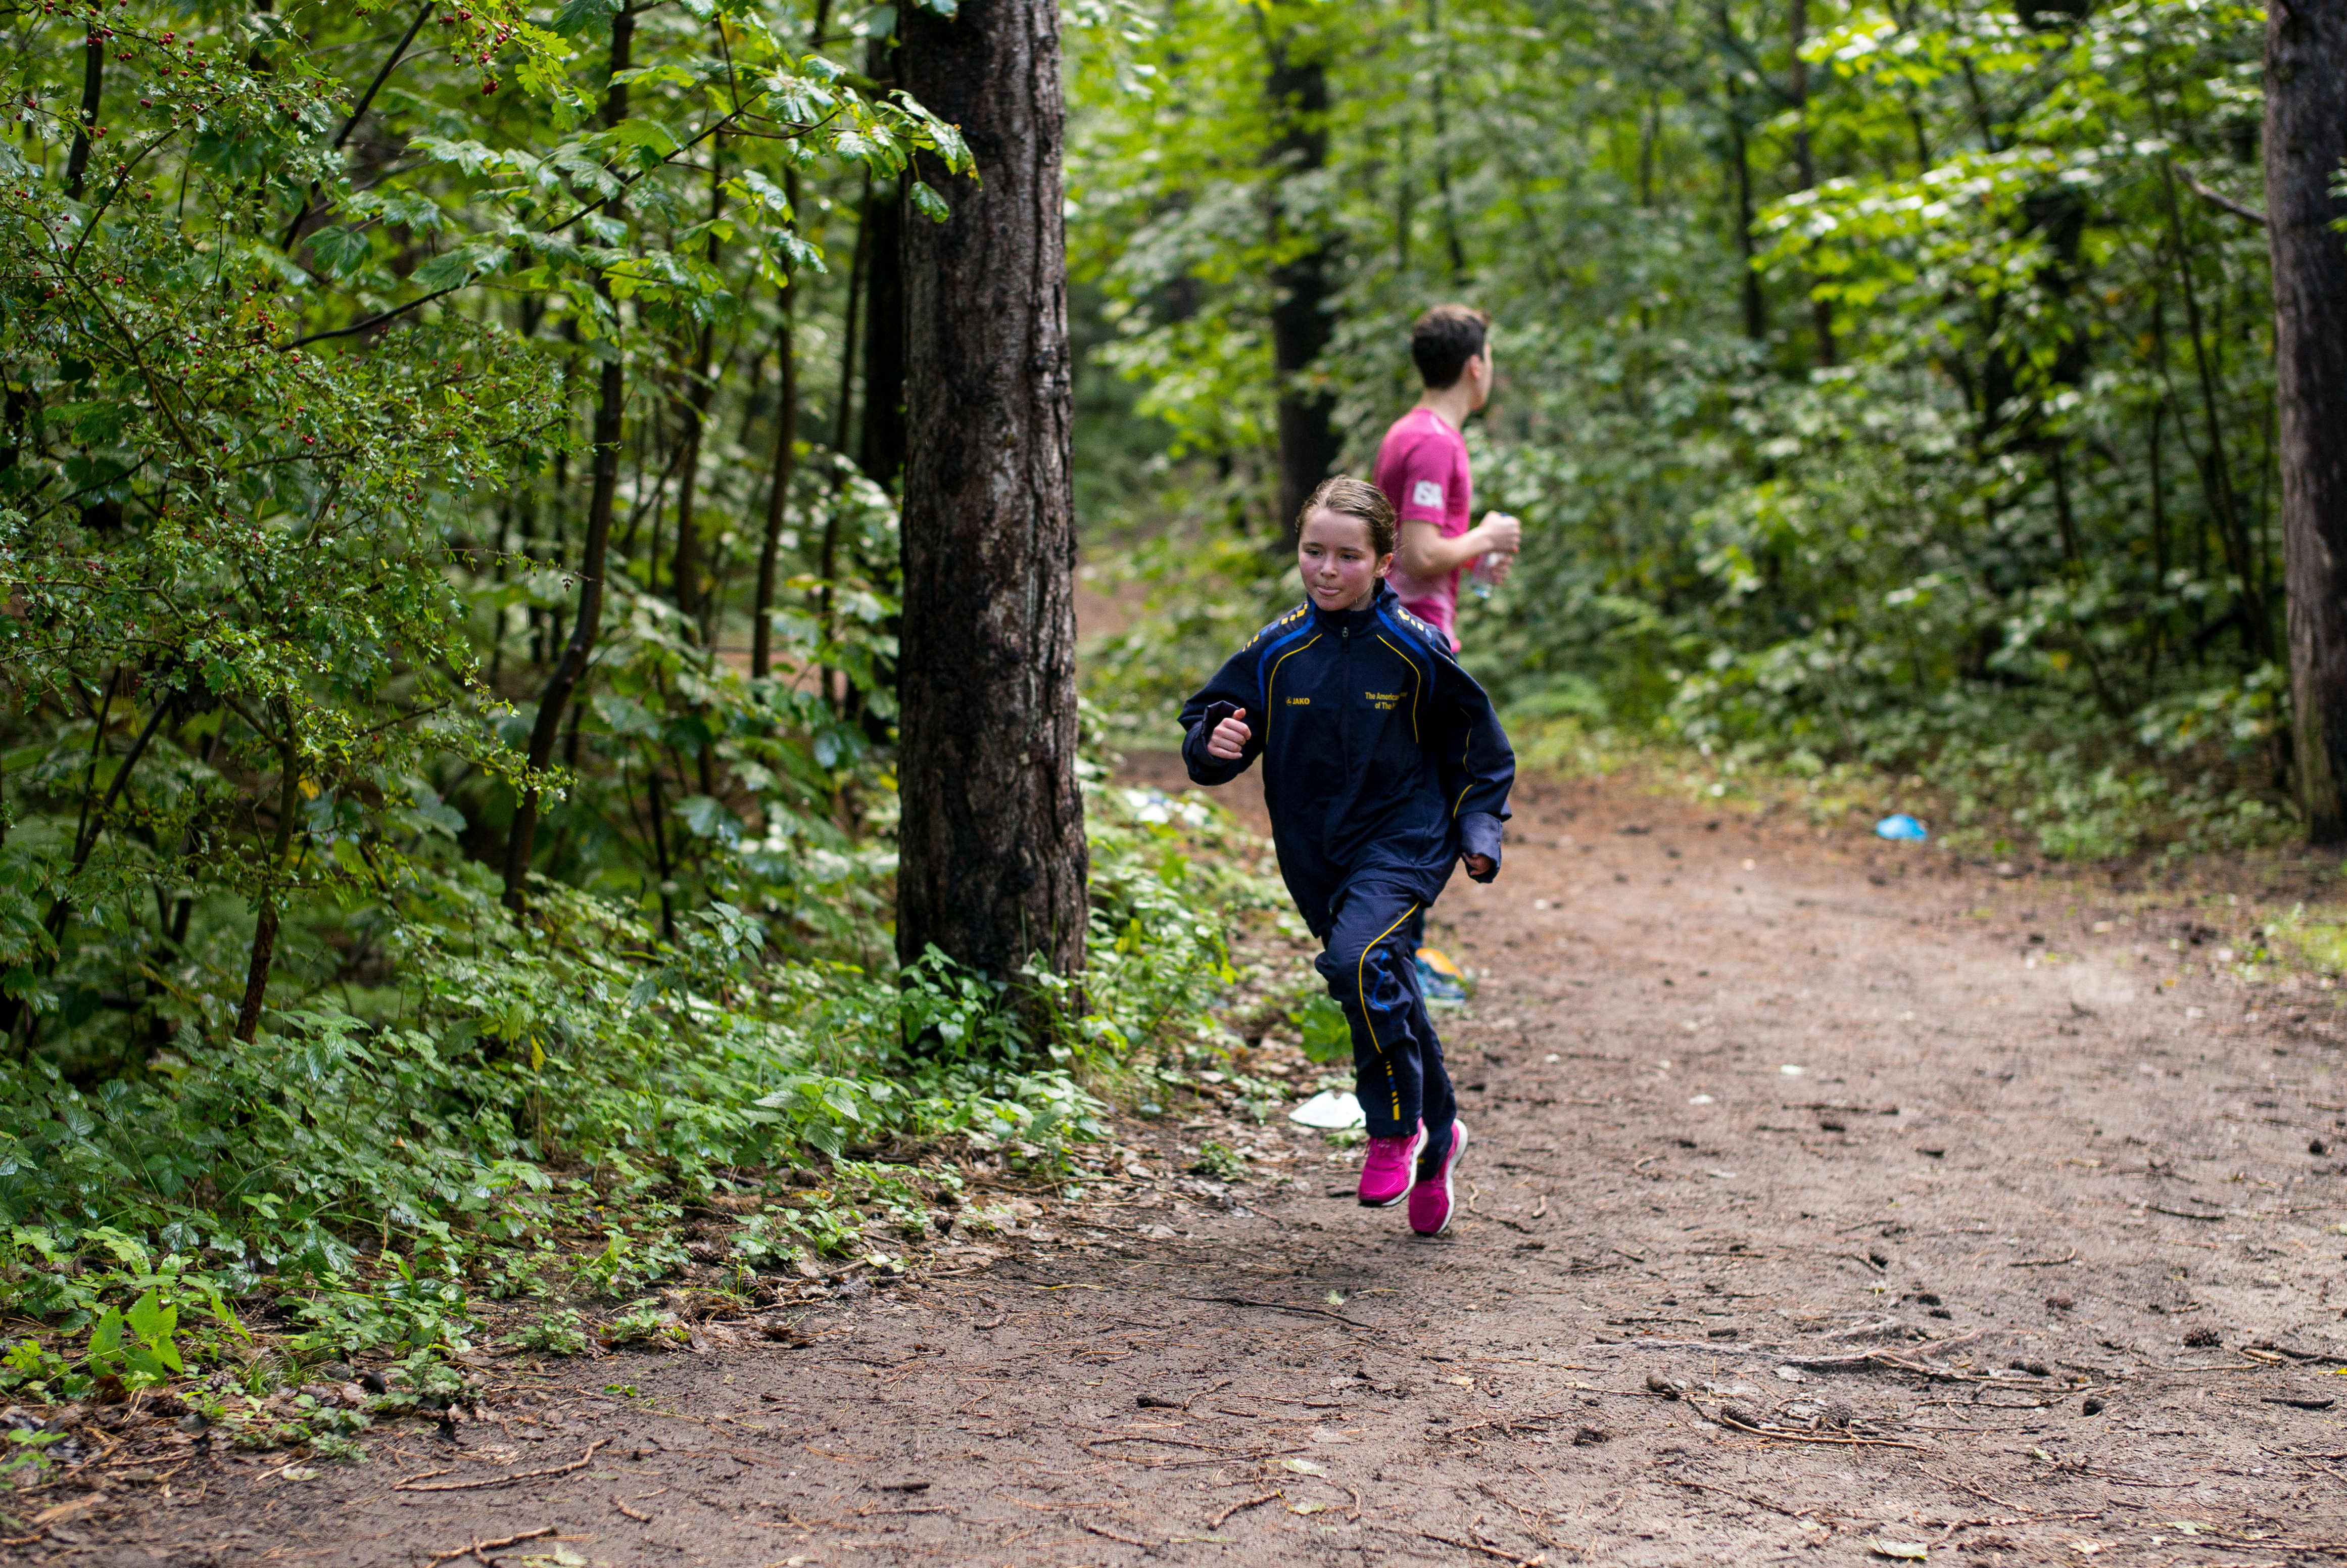
forest, walking, trail, running, adventure, recreation, soil, sports, woodland, physical exercise, outdoor recreation, human action, ultramarathon